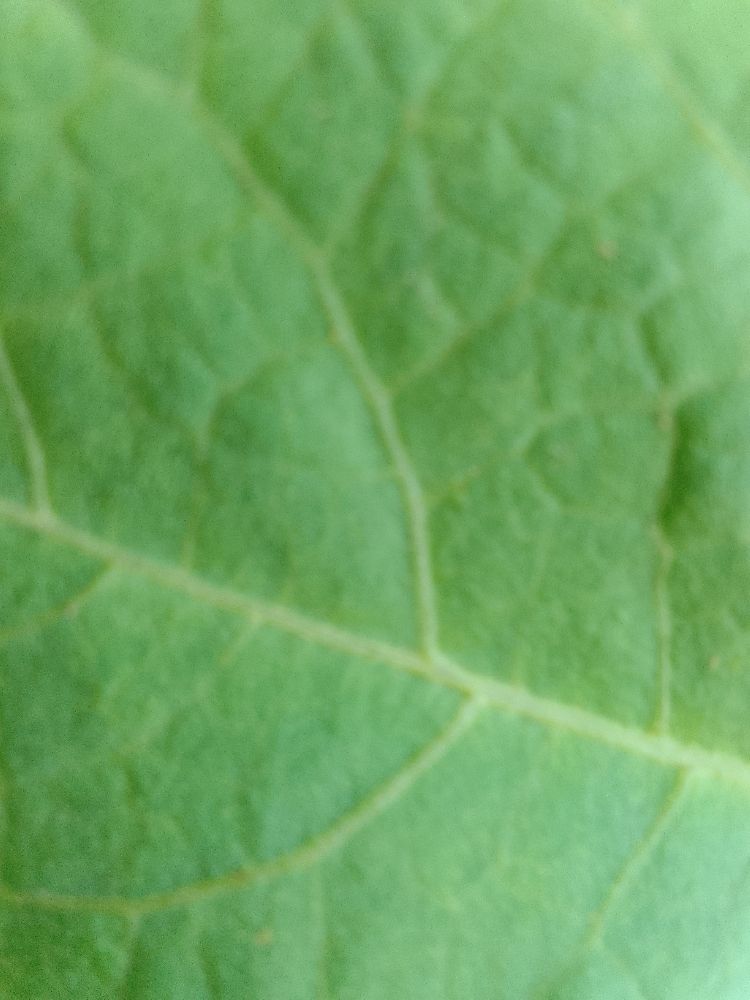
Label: healthy